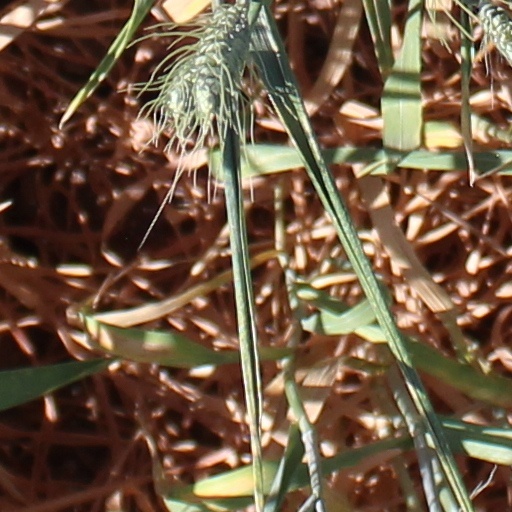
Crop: wheat